Battle of the Ch'ongch'on River

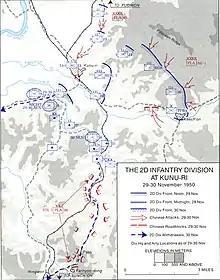
A map showing the front line with the UN labeled in blue and the Chinese in red. A blue arrows is moving down through a long sequence of red lines, with multiple red arrows chasing it

Kunu-ri is a crossroad village on the northern bank of the Kaechon River, one of Ch'ongch'on River's southern tributaries. As the PVA counteroffensive grew in strength against the Eighth Army's center, Kunu-ri had become a major bottleneck for US IX Corps' retreat. In an effort to stabilize the front on November 28, Walker ordered the US 2nd Infantry Division to retreat from Kujang-dong and to set up a new defensive line at Kunu-ri. The importance of Kunu-ri was also noted by the Chinese, and on November 27, Peng instructed the PVA 38th Corps to cut the US IX Corps retreat route. The PVA 114th Division of 38th Corps would capture Kunu-ri by marching westward on the road from Tokchon, while the PVA 112th Division would follow on a parallel route through the hills north of the road.